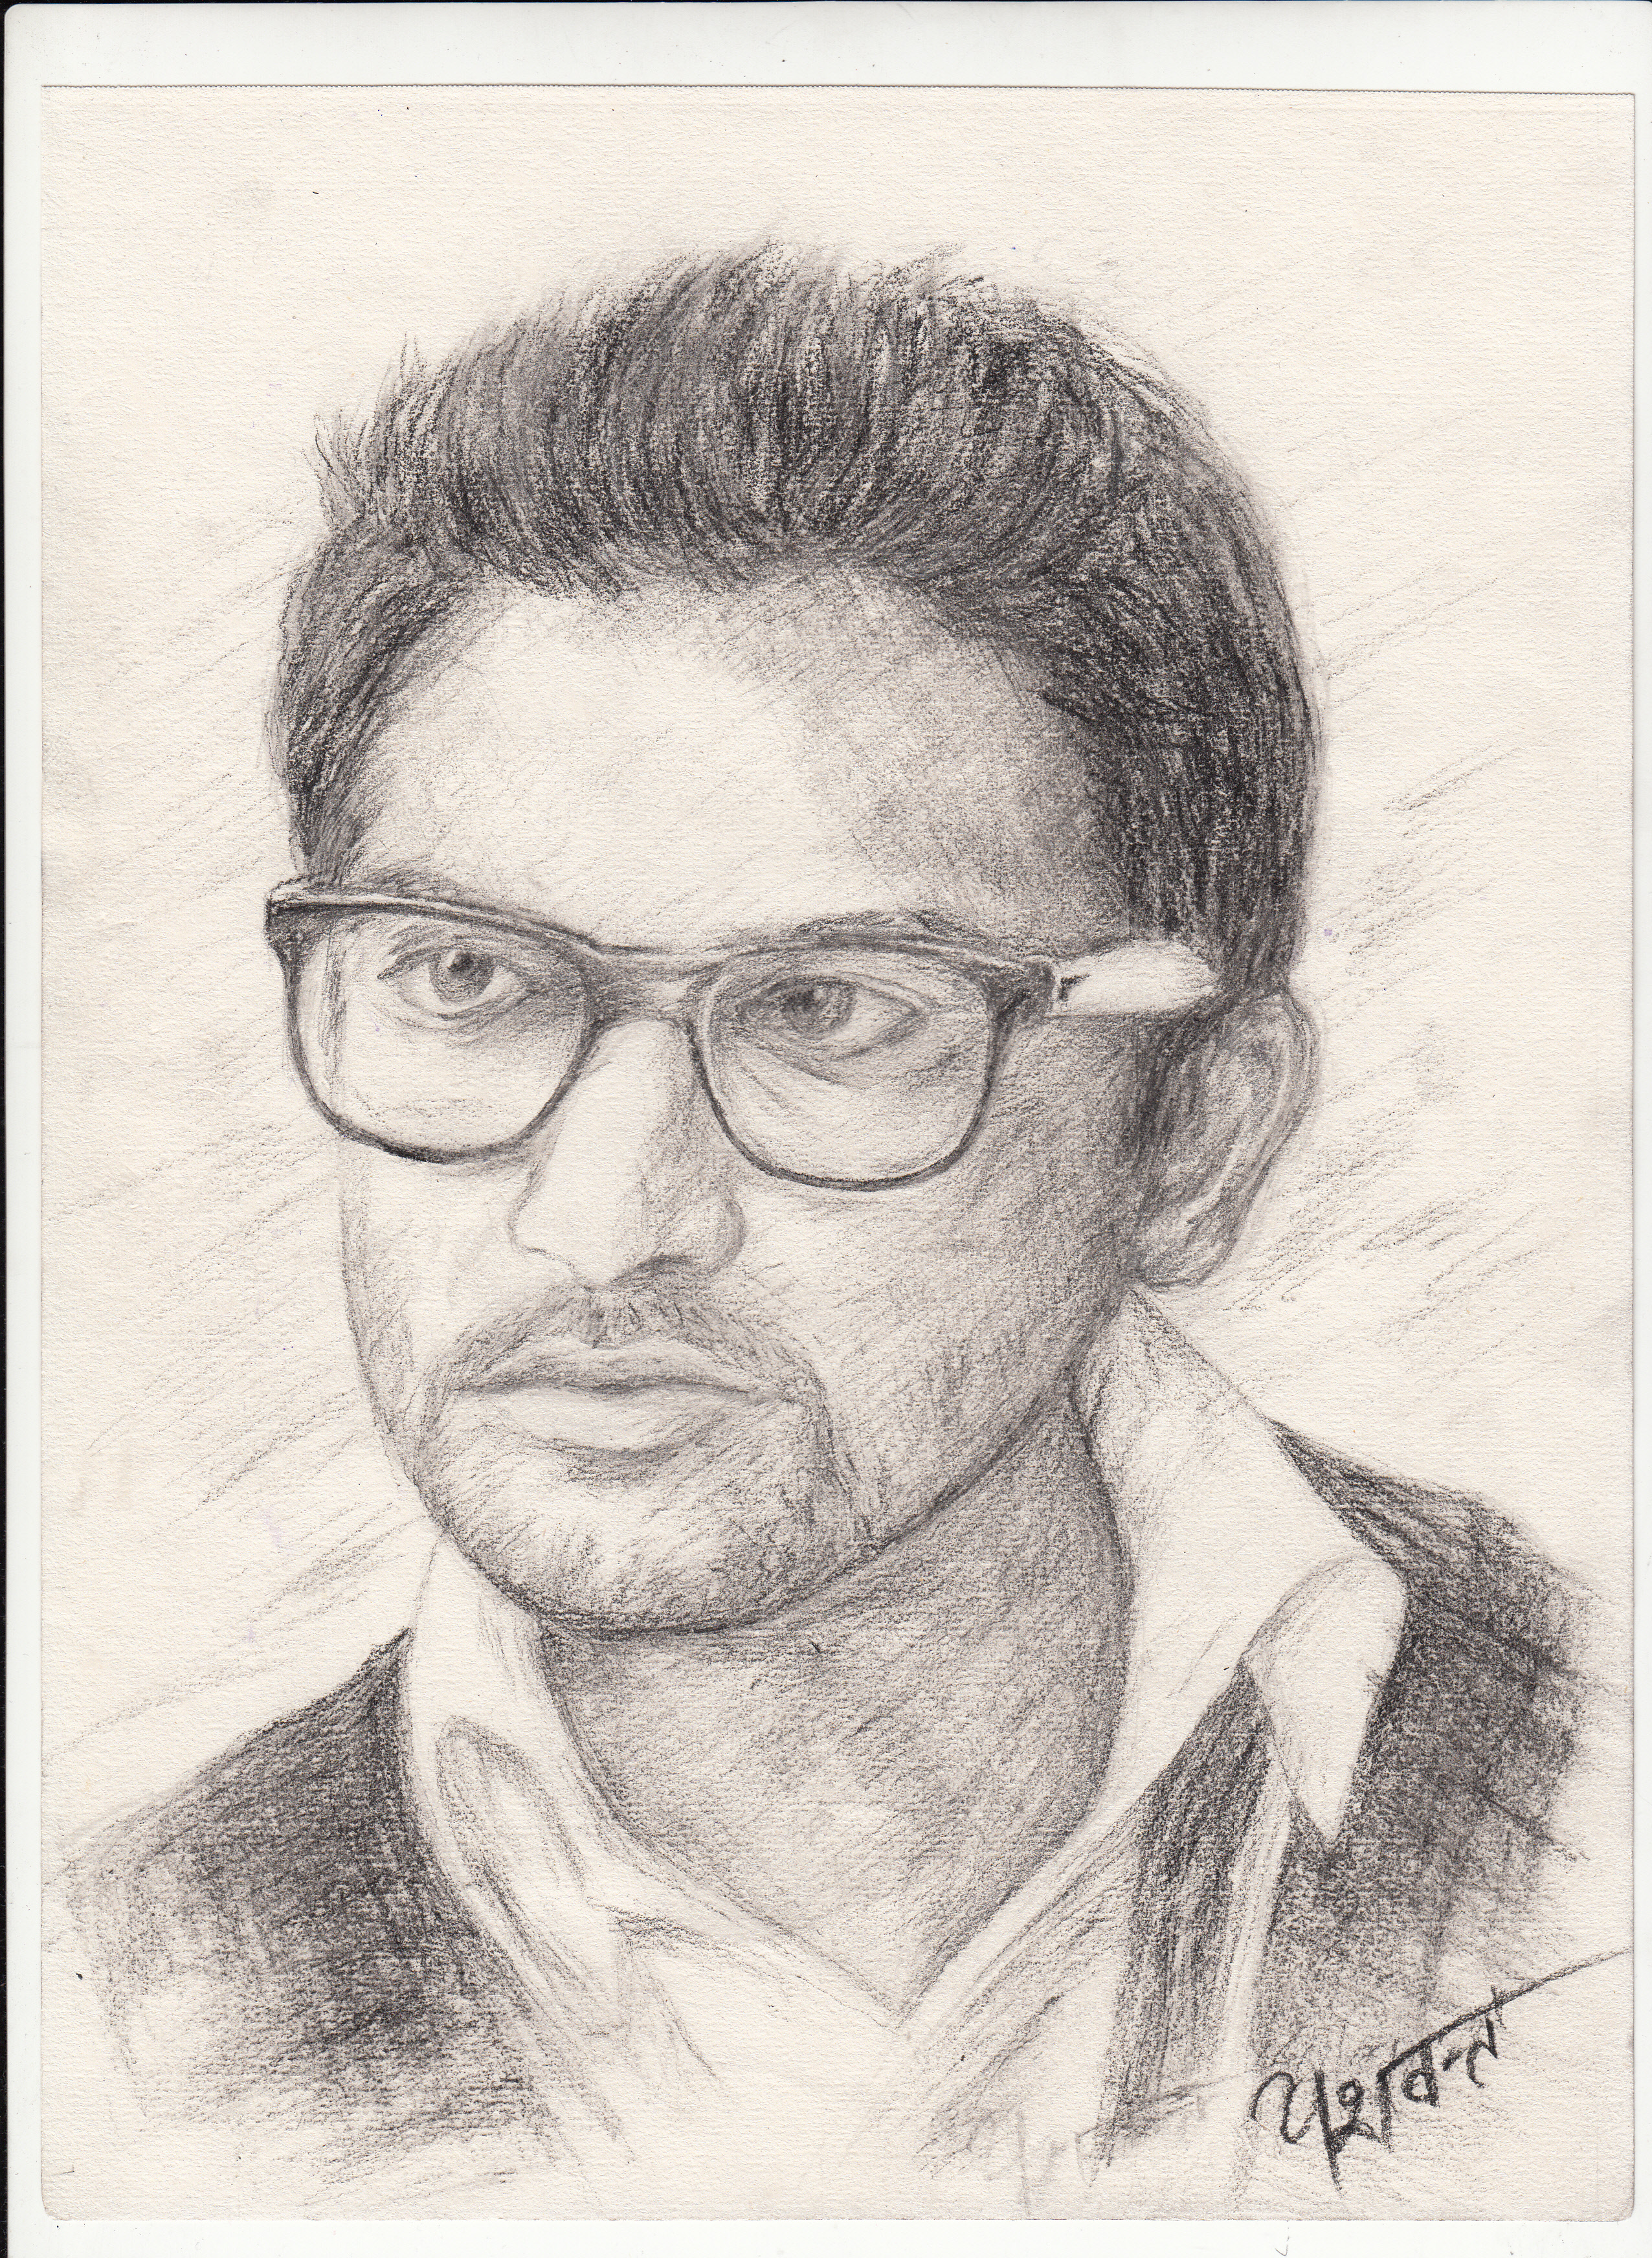
art, portrait, face, nose, head, chin, self portrait, forehead, drawing, sketch, figure drawing, vision care, human, jaw, black and white, human behavior, facial hair, artwork, visual arts, glasses, gentleman, moustache, smile, eyewear, illustration, penciller